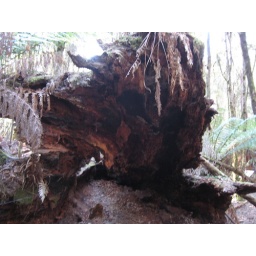
A huge fallen tree in the forest